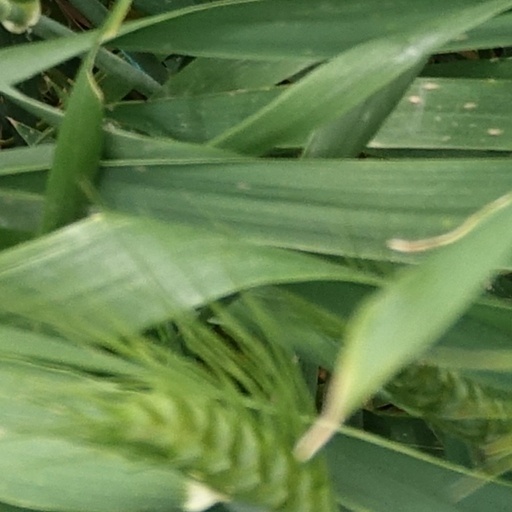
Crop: wheat